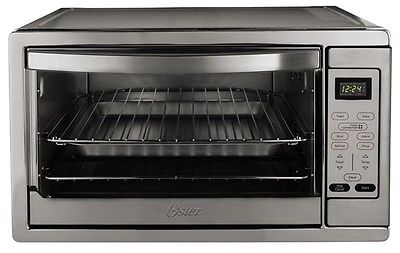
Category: toaster